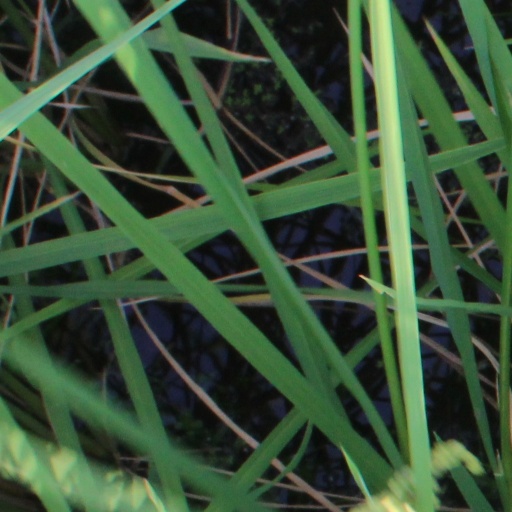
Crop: rice